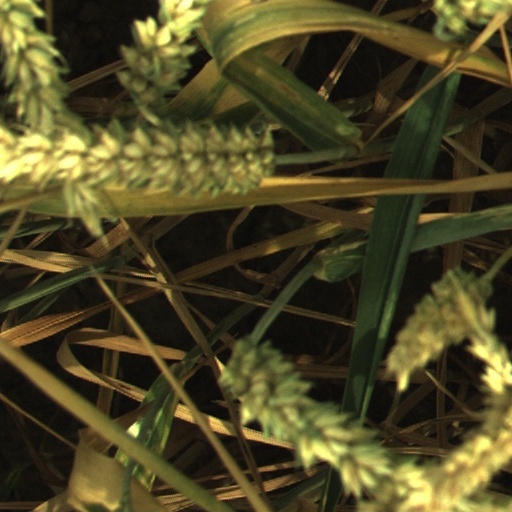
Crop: wheat